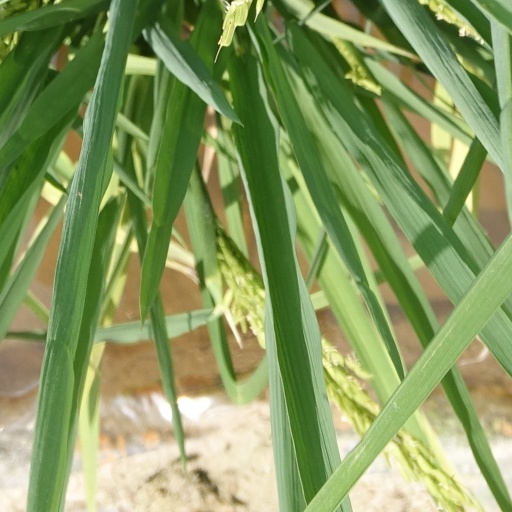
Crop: rice